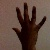
The image shows a hand gesture representing the number 5 in Indian Sign Language.